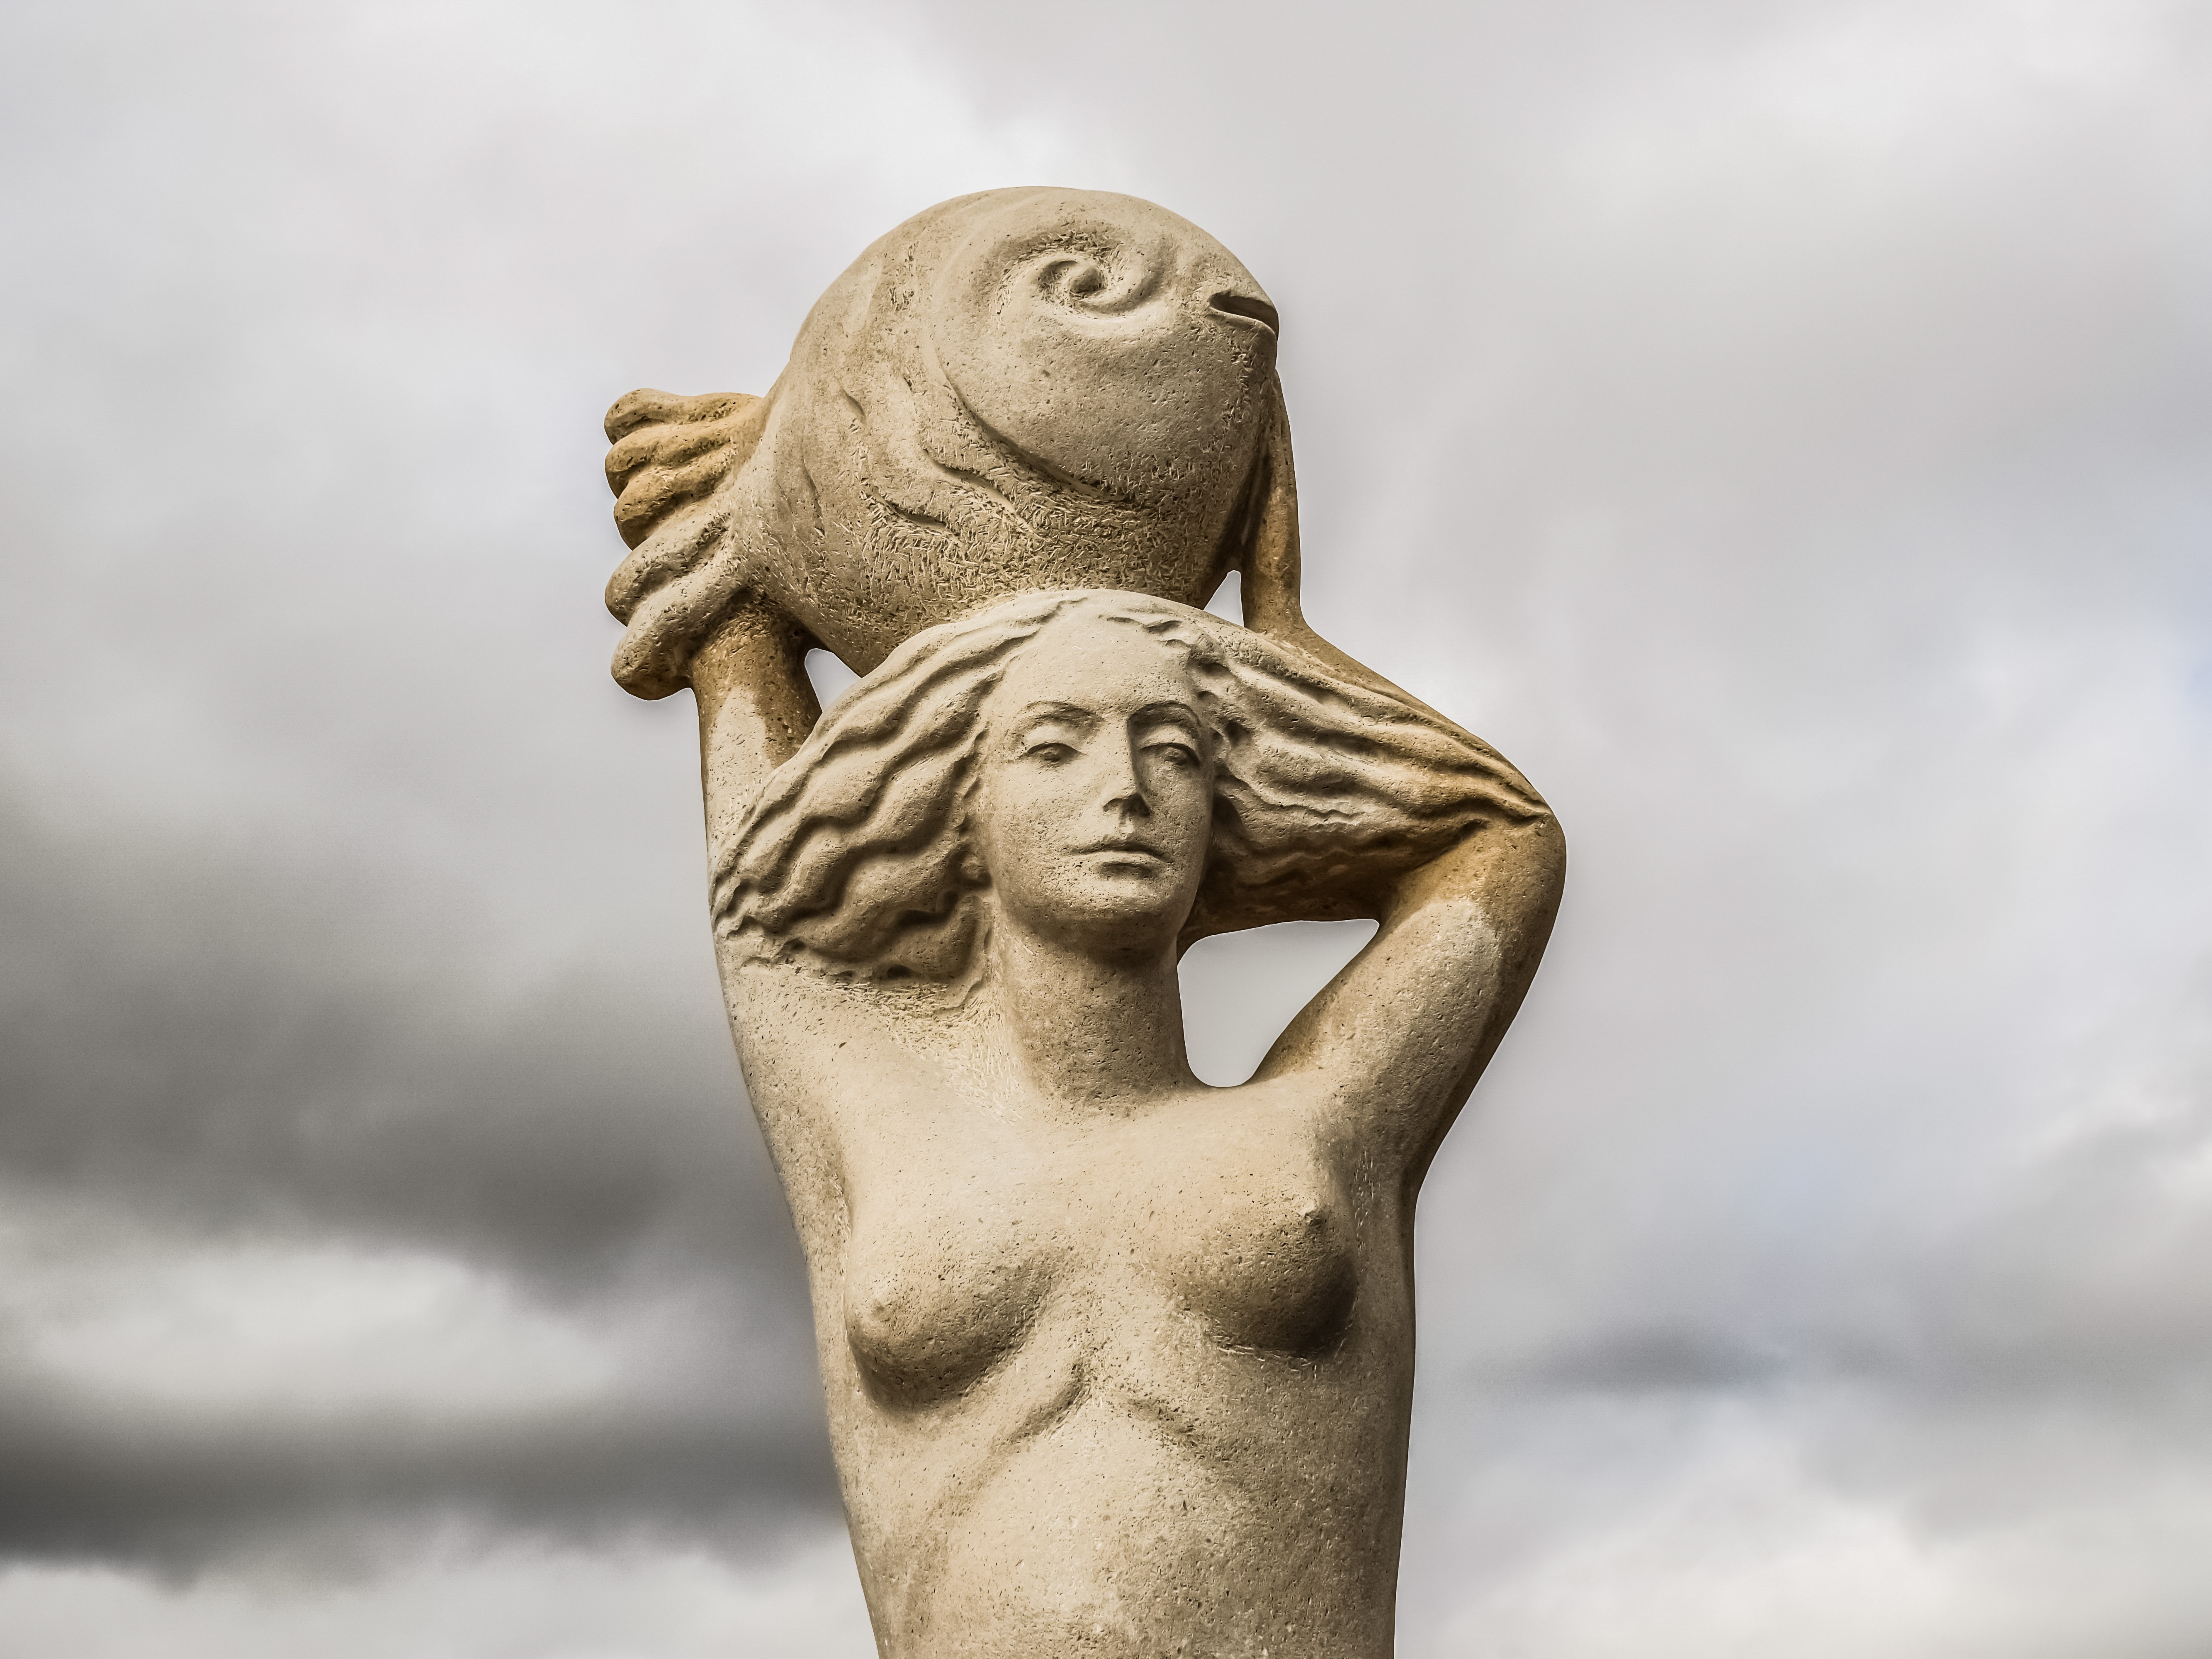
sand, monument, statue, close up, sculpture, art, temple, head, marble, carving, cyprus, mythology, ayia napa, open air museum, aphrodite, sculpture park, gautama buddha, ancient history